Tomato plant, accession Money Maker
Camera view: tilt-top (135 deg); turntable rotation: 150 degrees
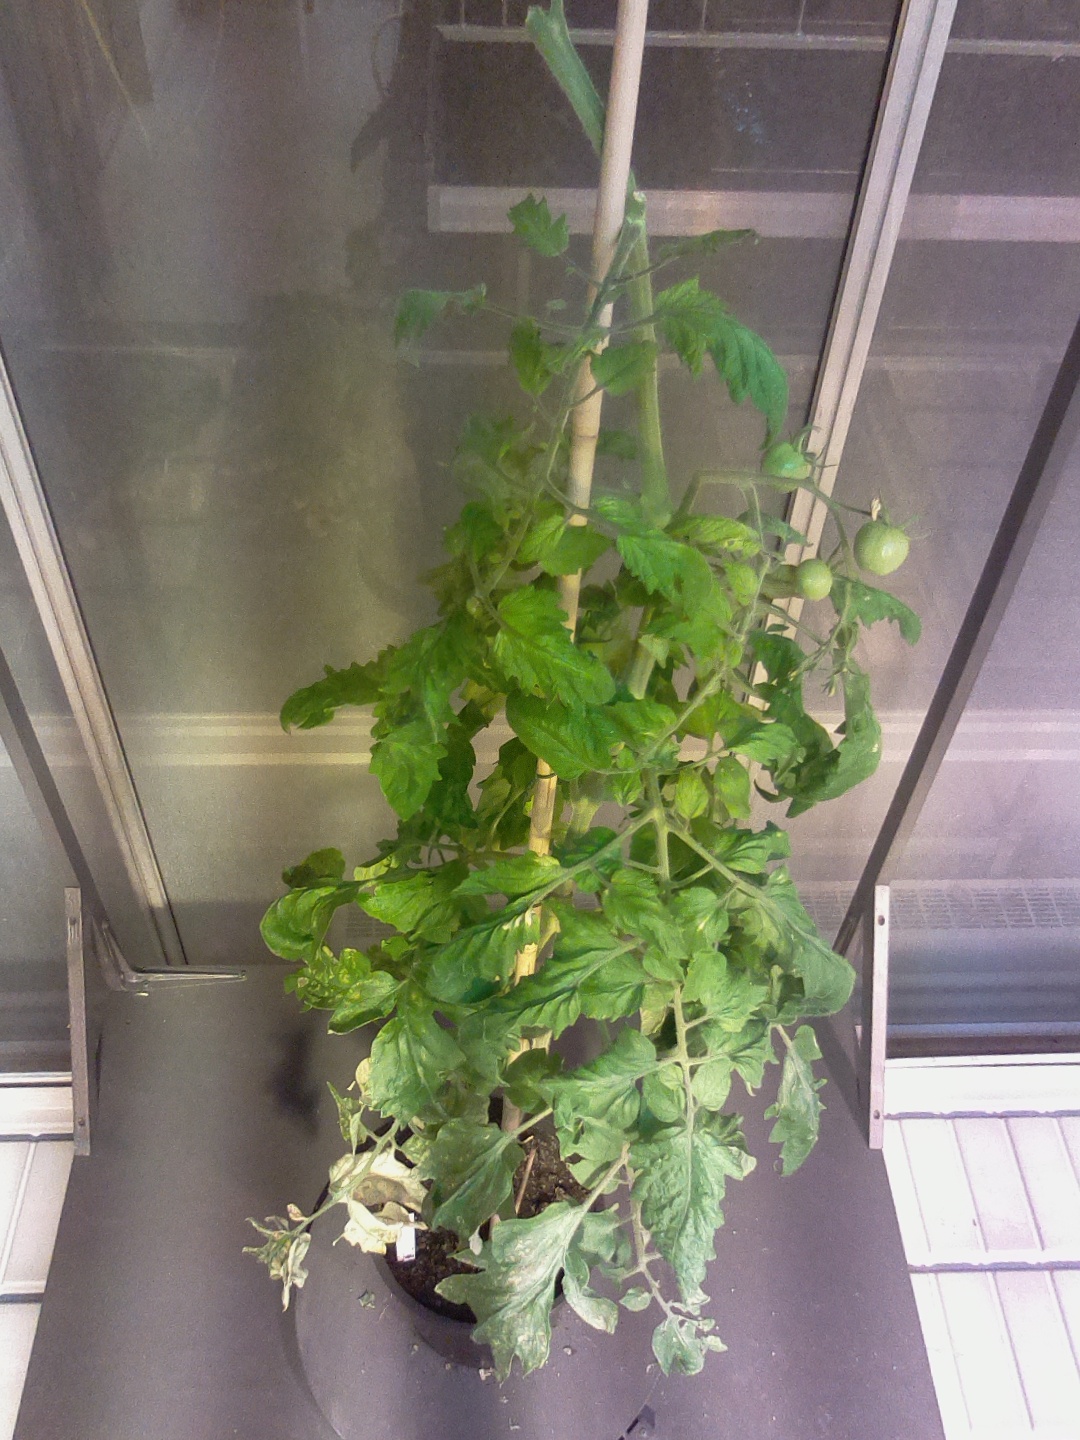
BBCH growth stage 77: 70%-80% of final fruit size